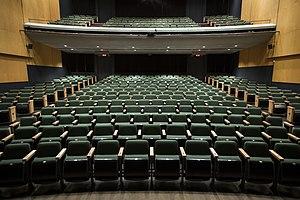
Théâtre du Rideau Vert, 2014. cr. François Laplante Delagrave
Le Théâtre du Rideau Vert est un théâtre fondé en 1948 situé au 4664 rue Saint-Denis à Montréal à moins de 5 minutes de marche des stations métro Laurier ou Mont-Royal.